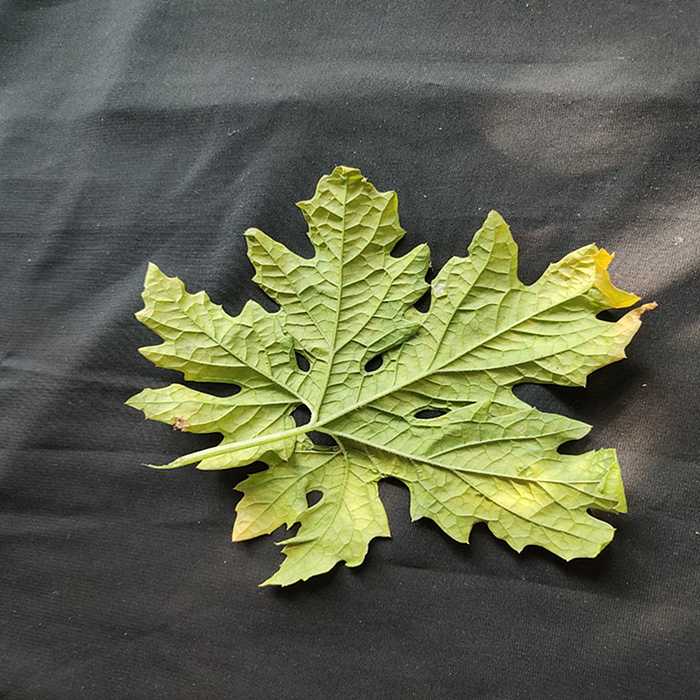
Plant: Bitter Gourd
Label: Mosaic virus